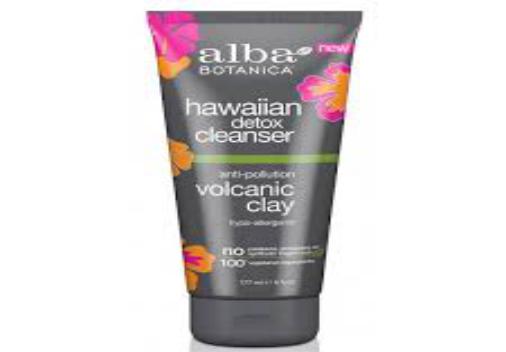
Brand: Alba Botanica
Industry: Necessities